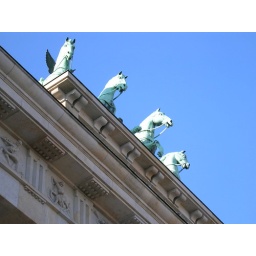
Bradenburger Gate under the blue sky